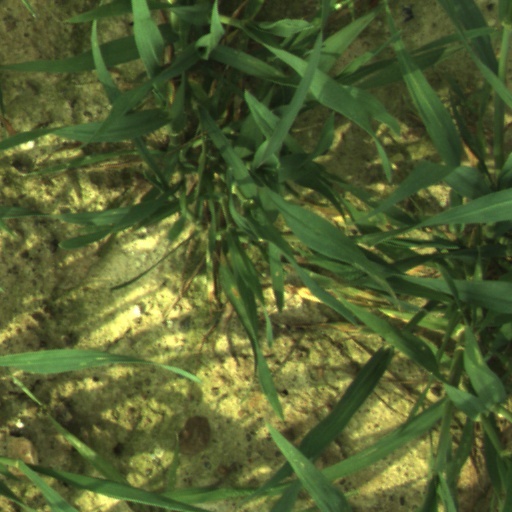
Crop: wheat